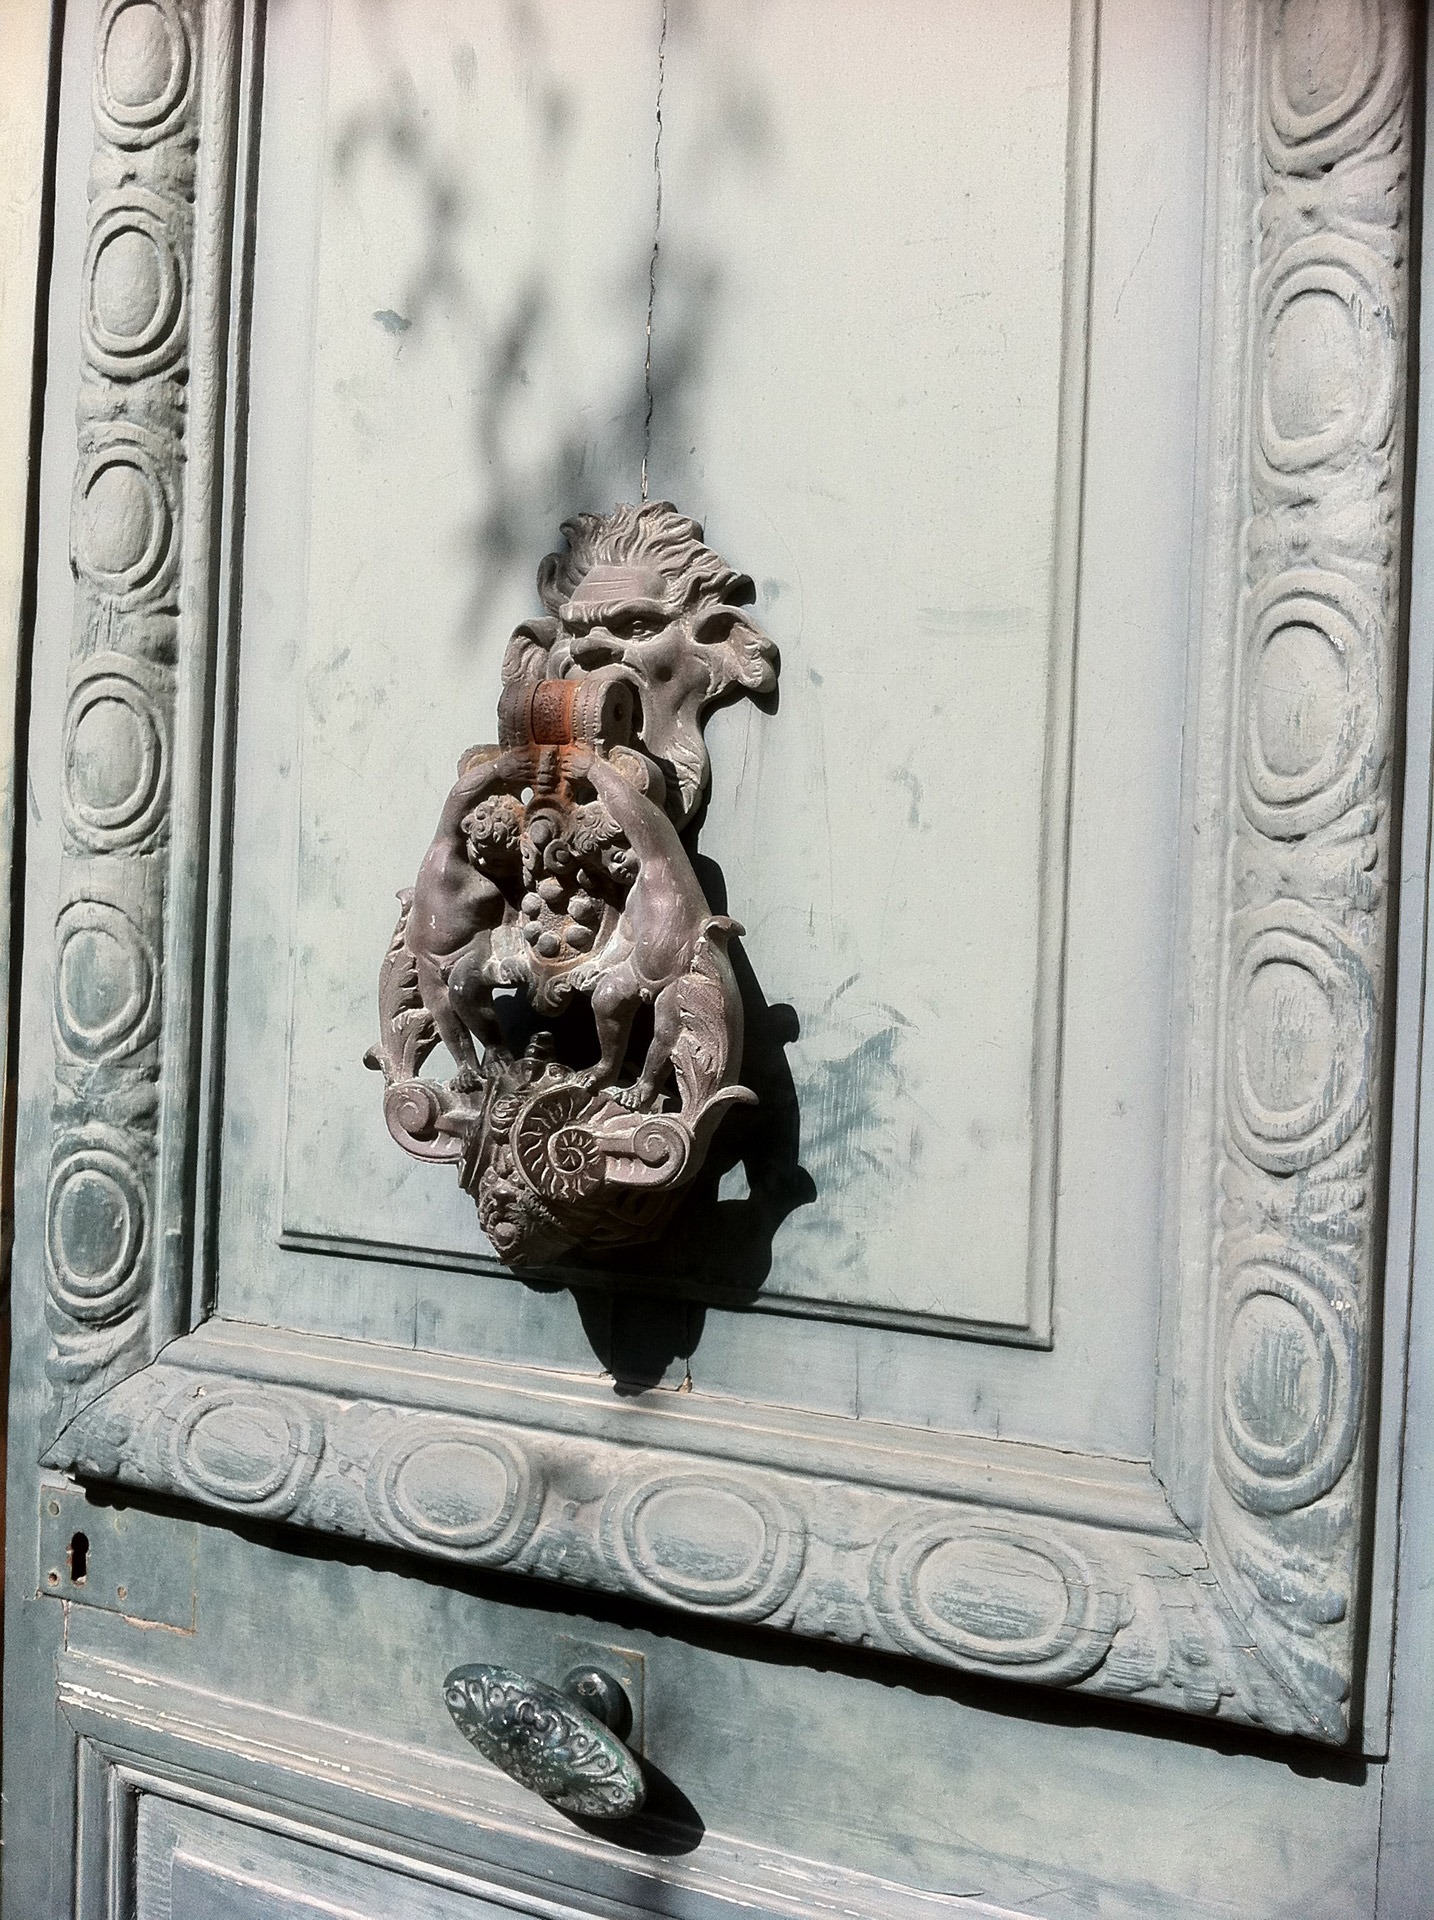
wood, white, antique, wall, statue, door, painting, sculpture, art, ornate, wooden, picture frame, carving, relief, traditional, metallic, knocker, modern art